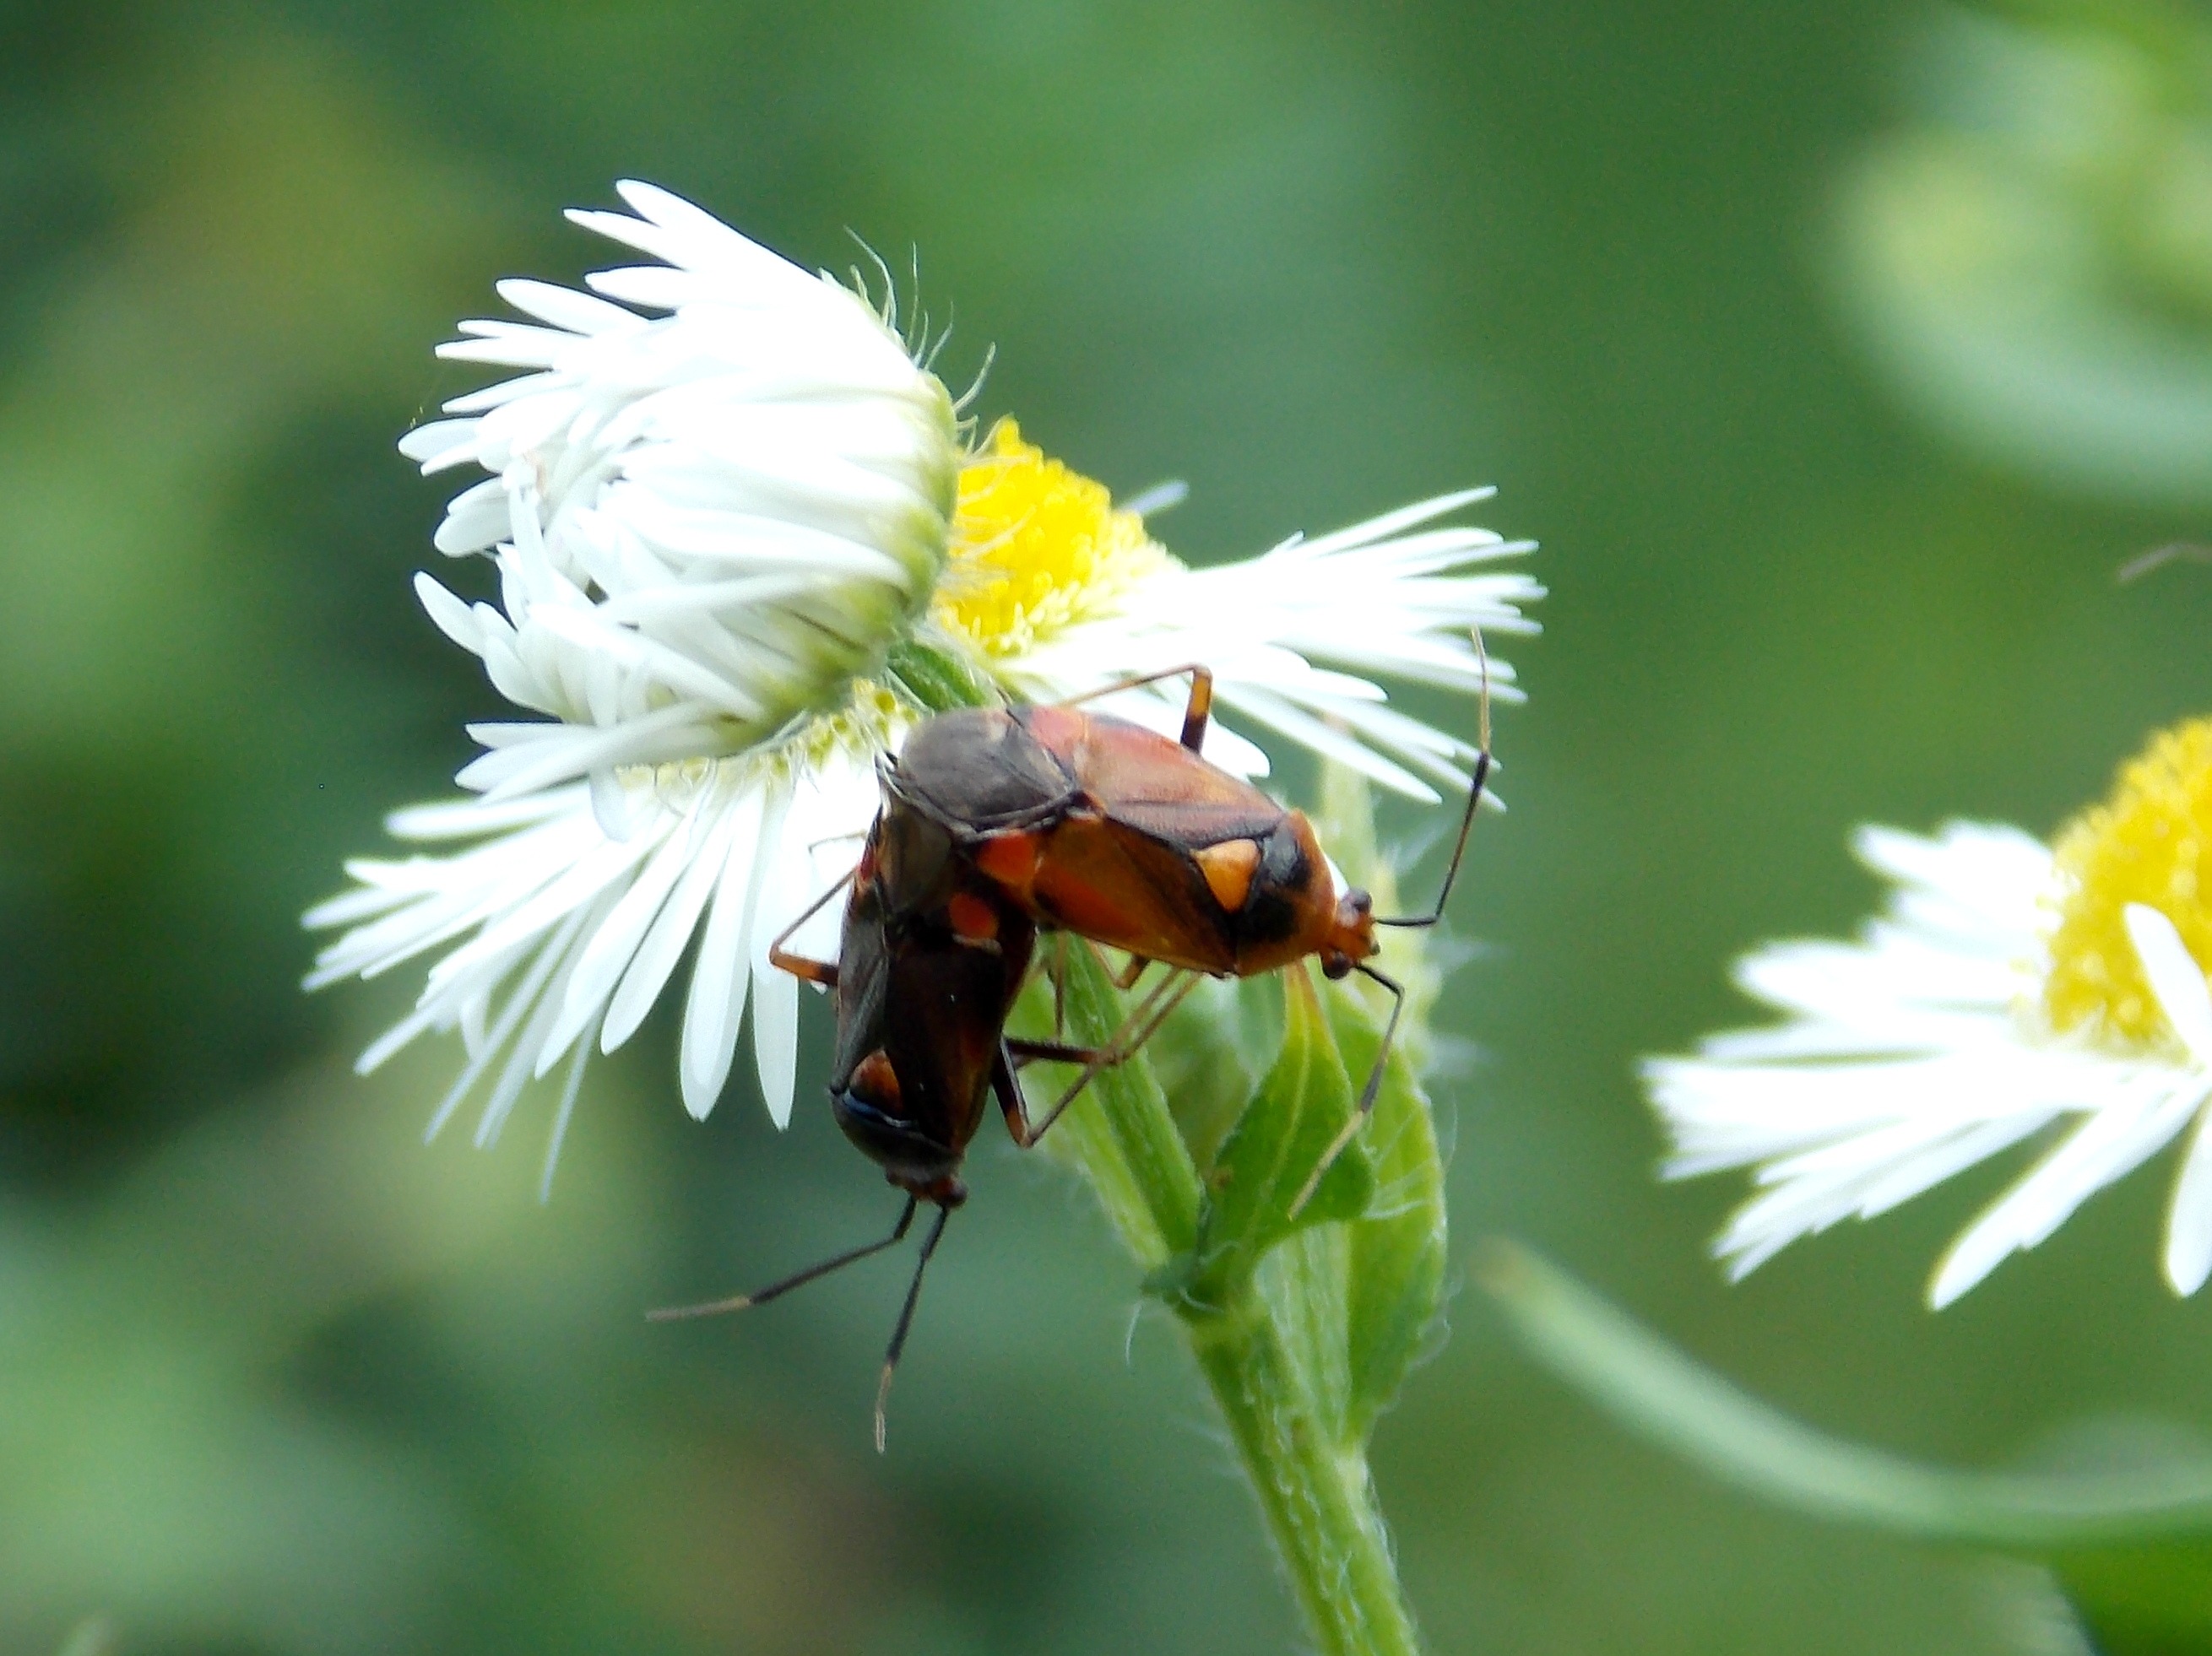
nature, plant, photography, meadow, flower, fly, summer, daisy, pollen, insect, botany, garden, flora, fauna, invertebrate, wildflower, flowers, close up, animals, bee, bugs, wasp, bumblebee, nectar, macro photography, arthropod, honey bee, daisy family, pairing, membrane winged insect